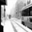
Label: streetcar